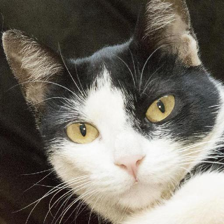
Label: animals